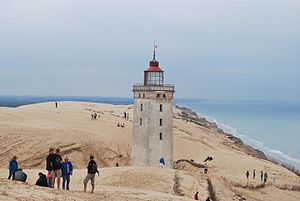
Rubjerg Knude Fyr / Flytning af fyret
Rubjerg Knude Fyr er et dansk anduvningsfyr på Rubjerg Knude.